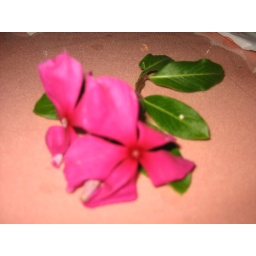
frontyard flower peggy gave me. i left it in the car and it was burnt to a crisp.